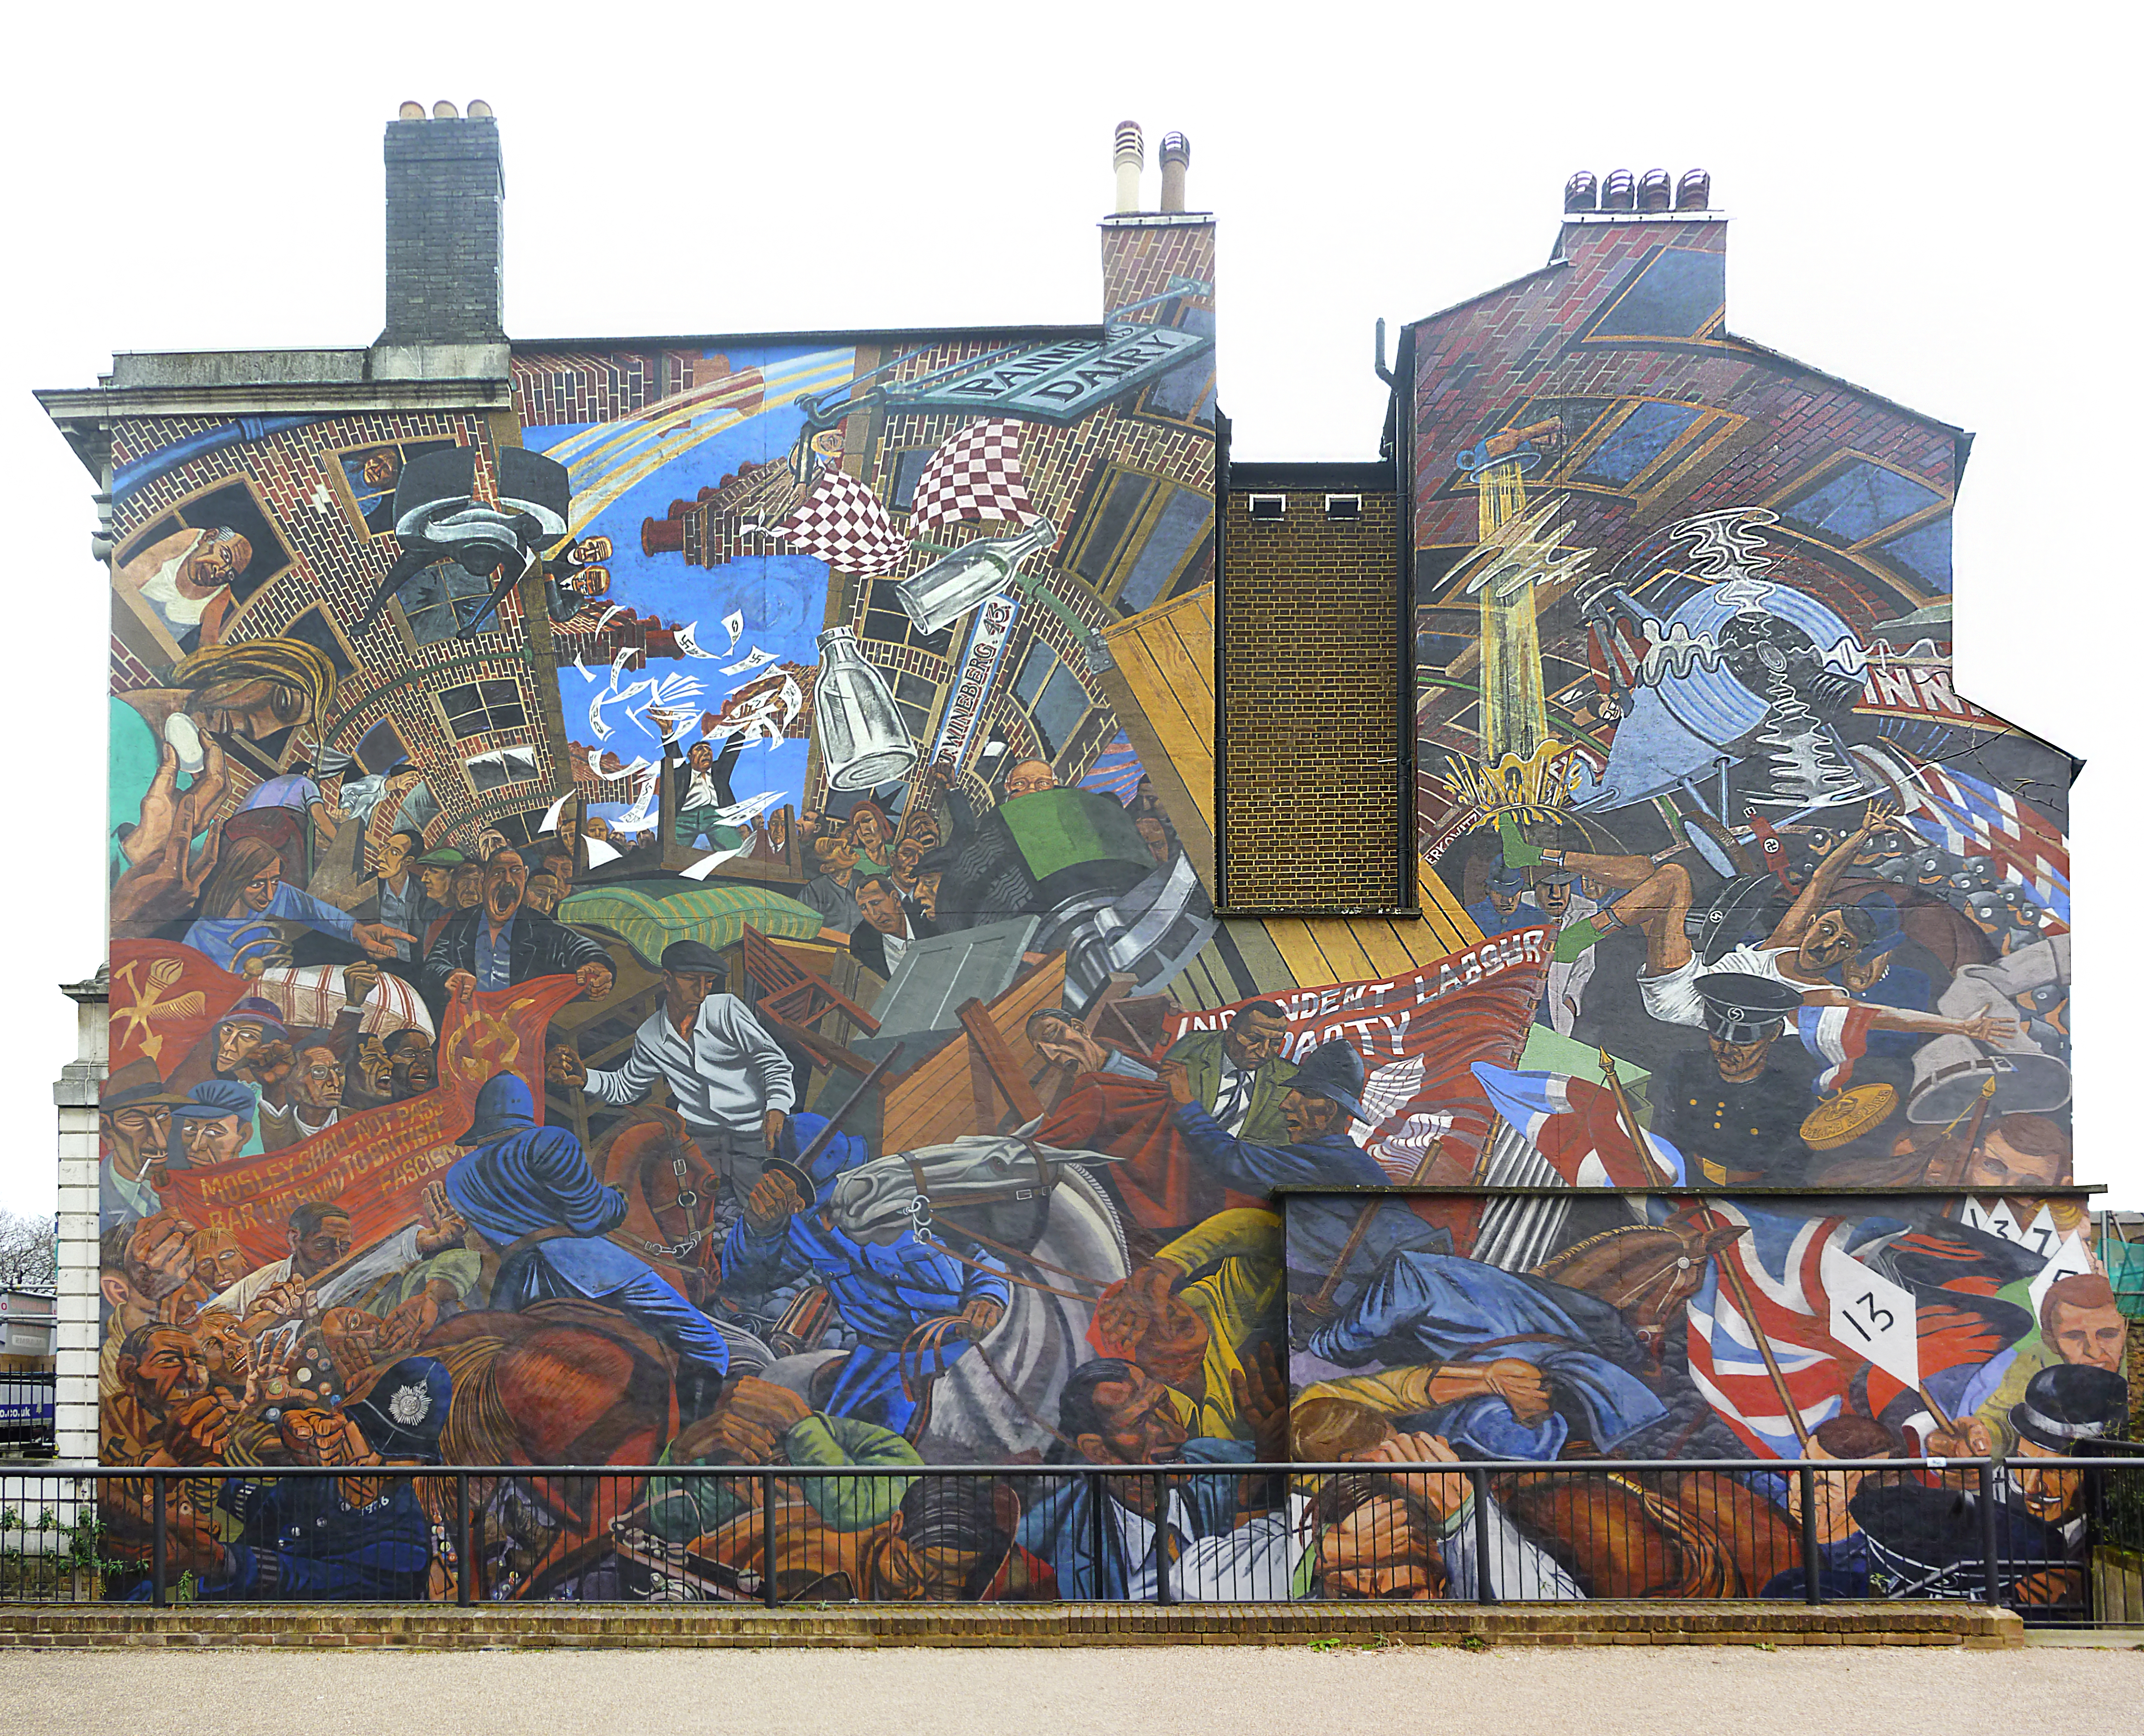
art, mural, street art, wall, graffiti, urban area, architecture, facade, painting, modern art, city, artwork, visual arts, paint, world, building, street artist